Saadi Sultanate

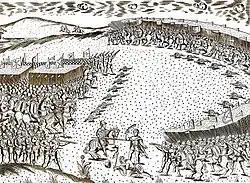
A Portuguese depiction of the 1578 Battle of Alcácer Quibir, published in 1629

Meanwhile, his deposed nephew, Al-Mutawakkil, sought help from Portugal, whose king, Sebastian I, felt he had the most to lose from the increased Ottoman influence in the region. Sebastian endorsed Al-Mutawakkil's claim and in July 1578 he crossed over into northern Morocco with an army, accompanied by the deposed sultan. While Moroccan sources exaggerate the size of his army, there was no doubt that it was impressive, with the Portuguese king promoting his campaign to the rest of Europe as a crusade and hiring a large force of mercenaries. Sebastian, however, did not use the fortified Portuguese positions along the coast to his advantage and instead decided to march directly into the country's interior. The Saadian army, led by Abd al-Malik, accompanied by his brother Ahmad (yet another son of Muhammad al-Shaykh), met the Portuguese at Wadi al-Makhazin near Ksar al-Kebir on August 4. In the ensuing battle, known as the Battle of Wadi al-Makhazin or the Battle of Alcácer Quibir, the Saadians inflicted a heavy defeat on the Portuguese. Both King Sebastian and Al-Mutawakkil were killed in the battle, while on the Moroccan side Abd al-Malik also died during the battle in uncertain circumstances – either in combat or, by some accounts, poisoned by one of his Turkish officers in order to secure total Ottoman control of Morocco in the aftermath. As a result of the presence and death of these three, the 1578 battle is also known as the "Battle of the Three Kings".